Ionian Islands

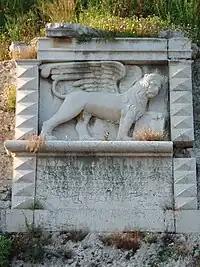
The Lion of St. Mark, symbol of the Venetian Republic, at the New Fortress of Corfu, the longest-held of Venice's overseas possessions.

The islands were settled by Greeks at an early date, possibly as early as 1200 BC, and certainly by the 9th century BC. The early Eretrian settlement at Kerkyra was displaced by colonists from Corinth in 734 BC. The islands were mostly a backwater during Ancient Greek times and played little part in Greek politics. The one exception was the conflict between Kerkyra and its mother-city Corinth in 434 BC, which brought intervention from Athens and triggered the Peloponnesian War.